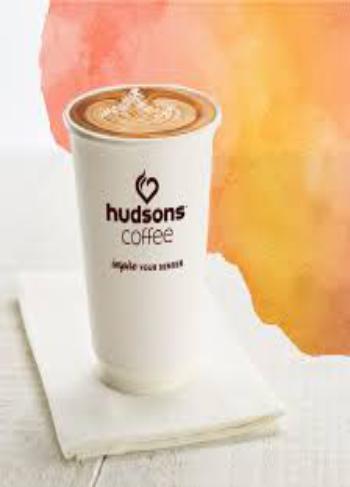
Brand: Hudsons Coffee-2
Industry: Food